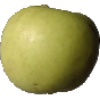
Label: Apple Golden 3